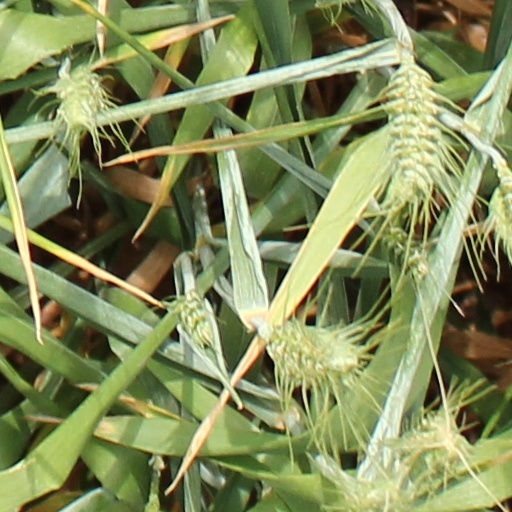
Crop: wheat